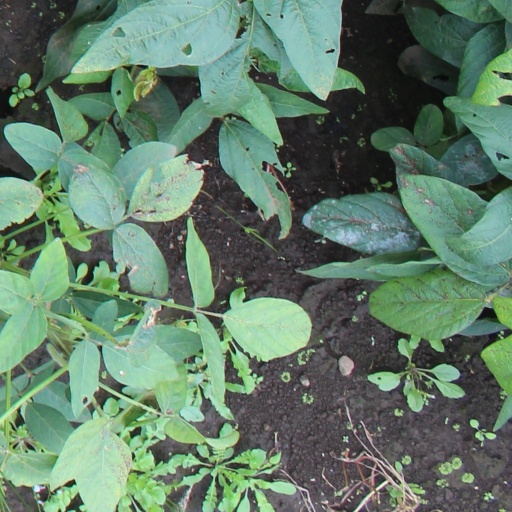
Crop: soybean